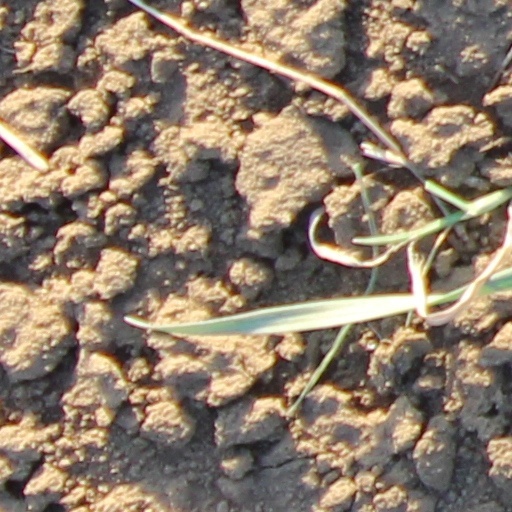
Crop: wheat